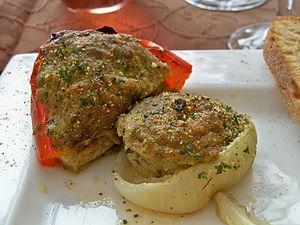
oignon et poivron farcis